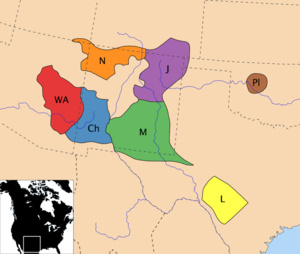
Les Jicarillas sont un groupe d'Apaches vivant dans le Sud-Ouest des États-Unis.
Apache est un nom générique donné à différentes tribus amérindiennes d'Amérique du Nord vivant dans le sud-ouest des États-Unis et le Nord des États mexicains de Chihuahua et de Sonora, formant le territoire de l'Apacheria et partageant la même langue athapascane méridionale. Les Navajos parlent une langue très proche et partagent la même culture, ils sont donc souvent considérés comme des Apaches.
Les Apaches de l'Ouest sont un groupe d'Apaches vivant dans le Sud-Ouest des États-Unis. À l'époque du contact avec les Européens, ils occupaient une partie de l'Arizona actuel et se subdivisaient en cinq groupes : les San Carlos, White Mountain, Tonto du Nord, Tonto du Sud et Cibecue.
Les Apaches des Plaines, également appelés Kiowa-Apaches, sont un petit groupe d'Amérindiens qui vivaient à l'origine dans le Sud des Grandes Plaines d'Amérique du Nord, en étroite relation avec les Kiowas dont ils partageaient le mode de vie. Les Apaches des Plaines parlaient une langue athapascane, l'apache des Plaines, aujourd'hui en voie de disparition.
Les Lipans sont un groupe d'Apaches vivant dans le Sud-Ouest des États-Unis. Avant le contact avec les Européens, ils vivaient dans les plaines du Texas avant de migrer pour une grande partie d'entre eux au Nouveau-Mexique après une série d'attaques menées par les Comanches, puis au Mexique lorsque les Américains ont entrepris de mener une politique d'extermination. Une grande partie des Lipans vivent aujourd'hui dans la réserve indienne de Mescalero Apache au Nouveau-Mexique.
Les Chiricahuas sont un groupe d'Apaches vivant dans le Sud-Ouest des États-Unis. À l'époque du contact européen, ils vivaient dans un territoire d'environ 60 000 km² dans le sud-ouest du Nouveau-Mexique et le sud-est de l'Arizona aux États-Unis, et dans le nord du Sonora et du Chihuahua au Mexique. Parmi les Chiricahuas notables, on peut citer Mangas Coloradas, Cochise, Nana, Geronimo, Loco, Naiche, Taza, Lozen, Victorio ou encore Dahteste.